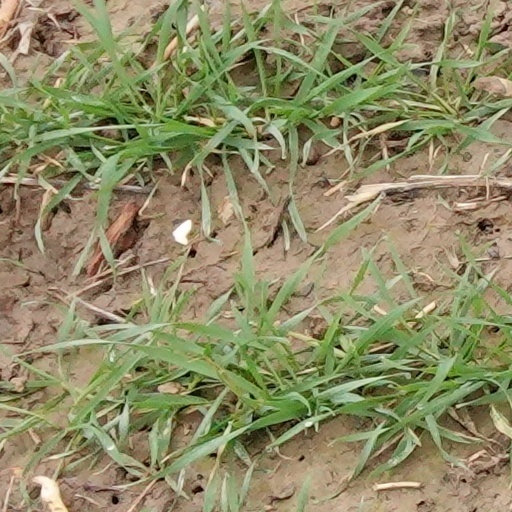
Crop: wheat